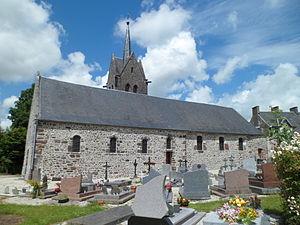
Église Saint-Pierre de fr:La Baleine